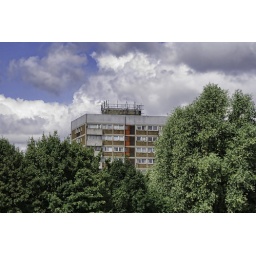
One of the 60's tower blocks looking like a dirty old man peeping at the kids in the park.